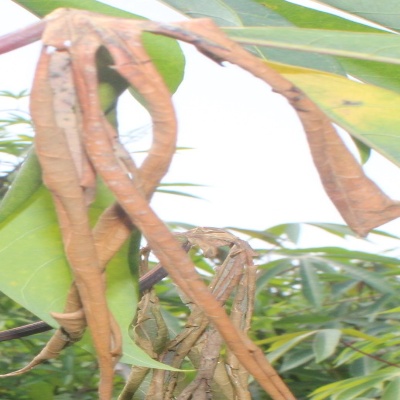
Crop: Cassava
Condition: bacterial blight